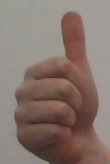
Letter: aleff